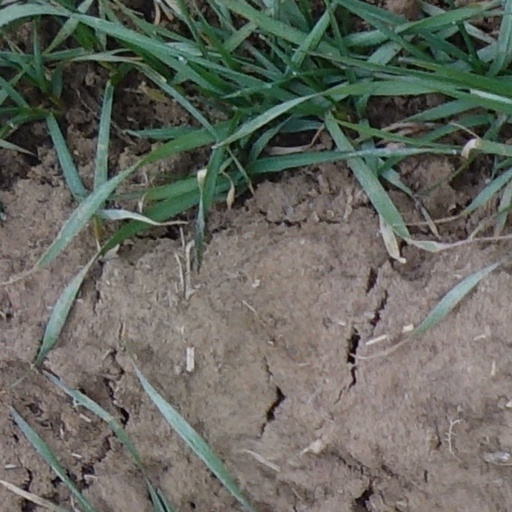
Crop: wheat